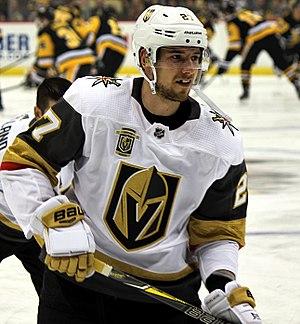
Shea Theodore est un joueur professionnel canadien de hockey sur glace. Il occupe le poste de défenseur.